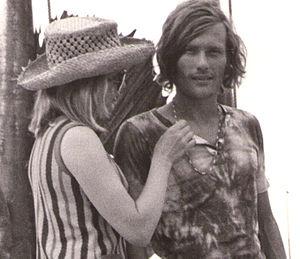
Jean-Paul Janssen, né le 10 juillet 1940 à Saint-Rémy-sur-Avre et décédé le 21 février 1986 à Paris d'un cancer généralisé. Il est un réalisateur, documentariste et journaliste reporter d'images français. Il est connu pour les films d'escalade qu'il a réalisés, notamment Opéra Vertical et La Vie au bout des doigts. Jean-Paul avait un frère jumeau réalisateur et cameraman lui aussi, Jean Pierre Janssen décédé en mai 2013. Son fils Alexandre habite l'île de La Réunion à ce jour, ainsi que son ancienne compagne Stéphane Moreno.